James W. Moorman

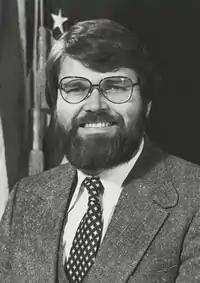

James W. Moorman (November 22, 1937 – April 23, 2024) was an American attorney who served as the United States Assistant Attorney General for the Environment and Natural Resources from 1977 to 1981.